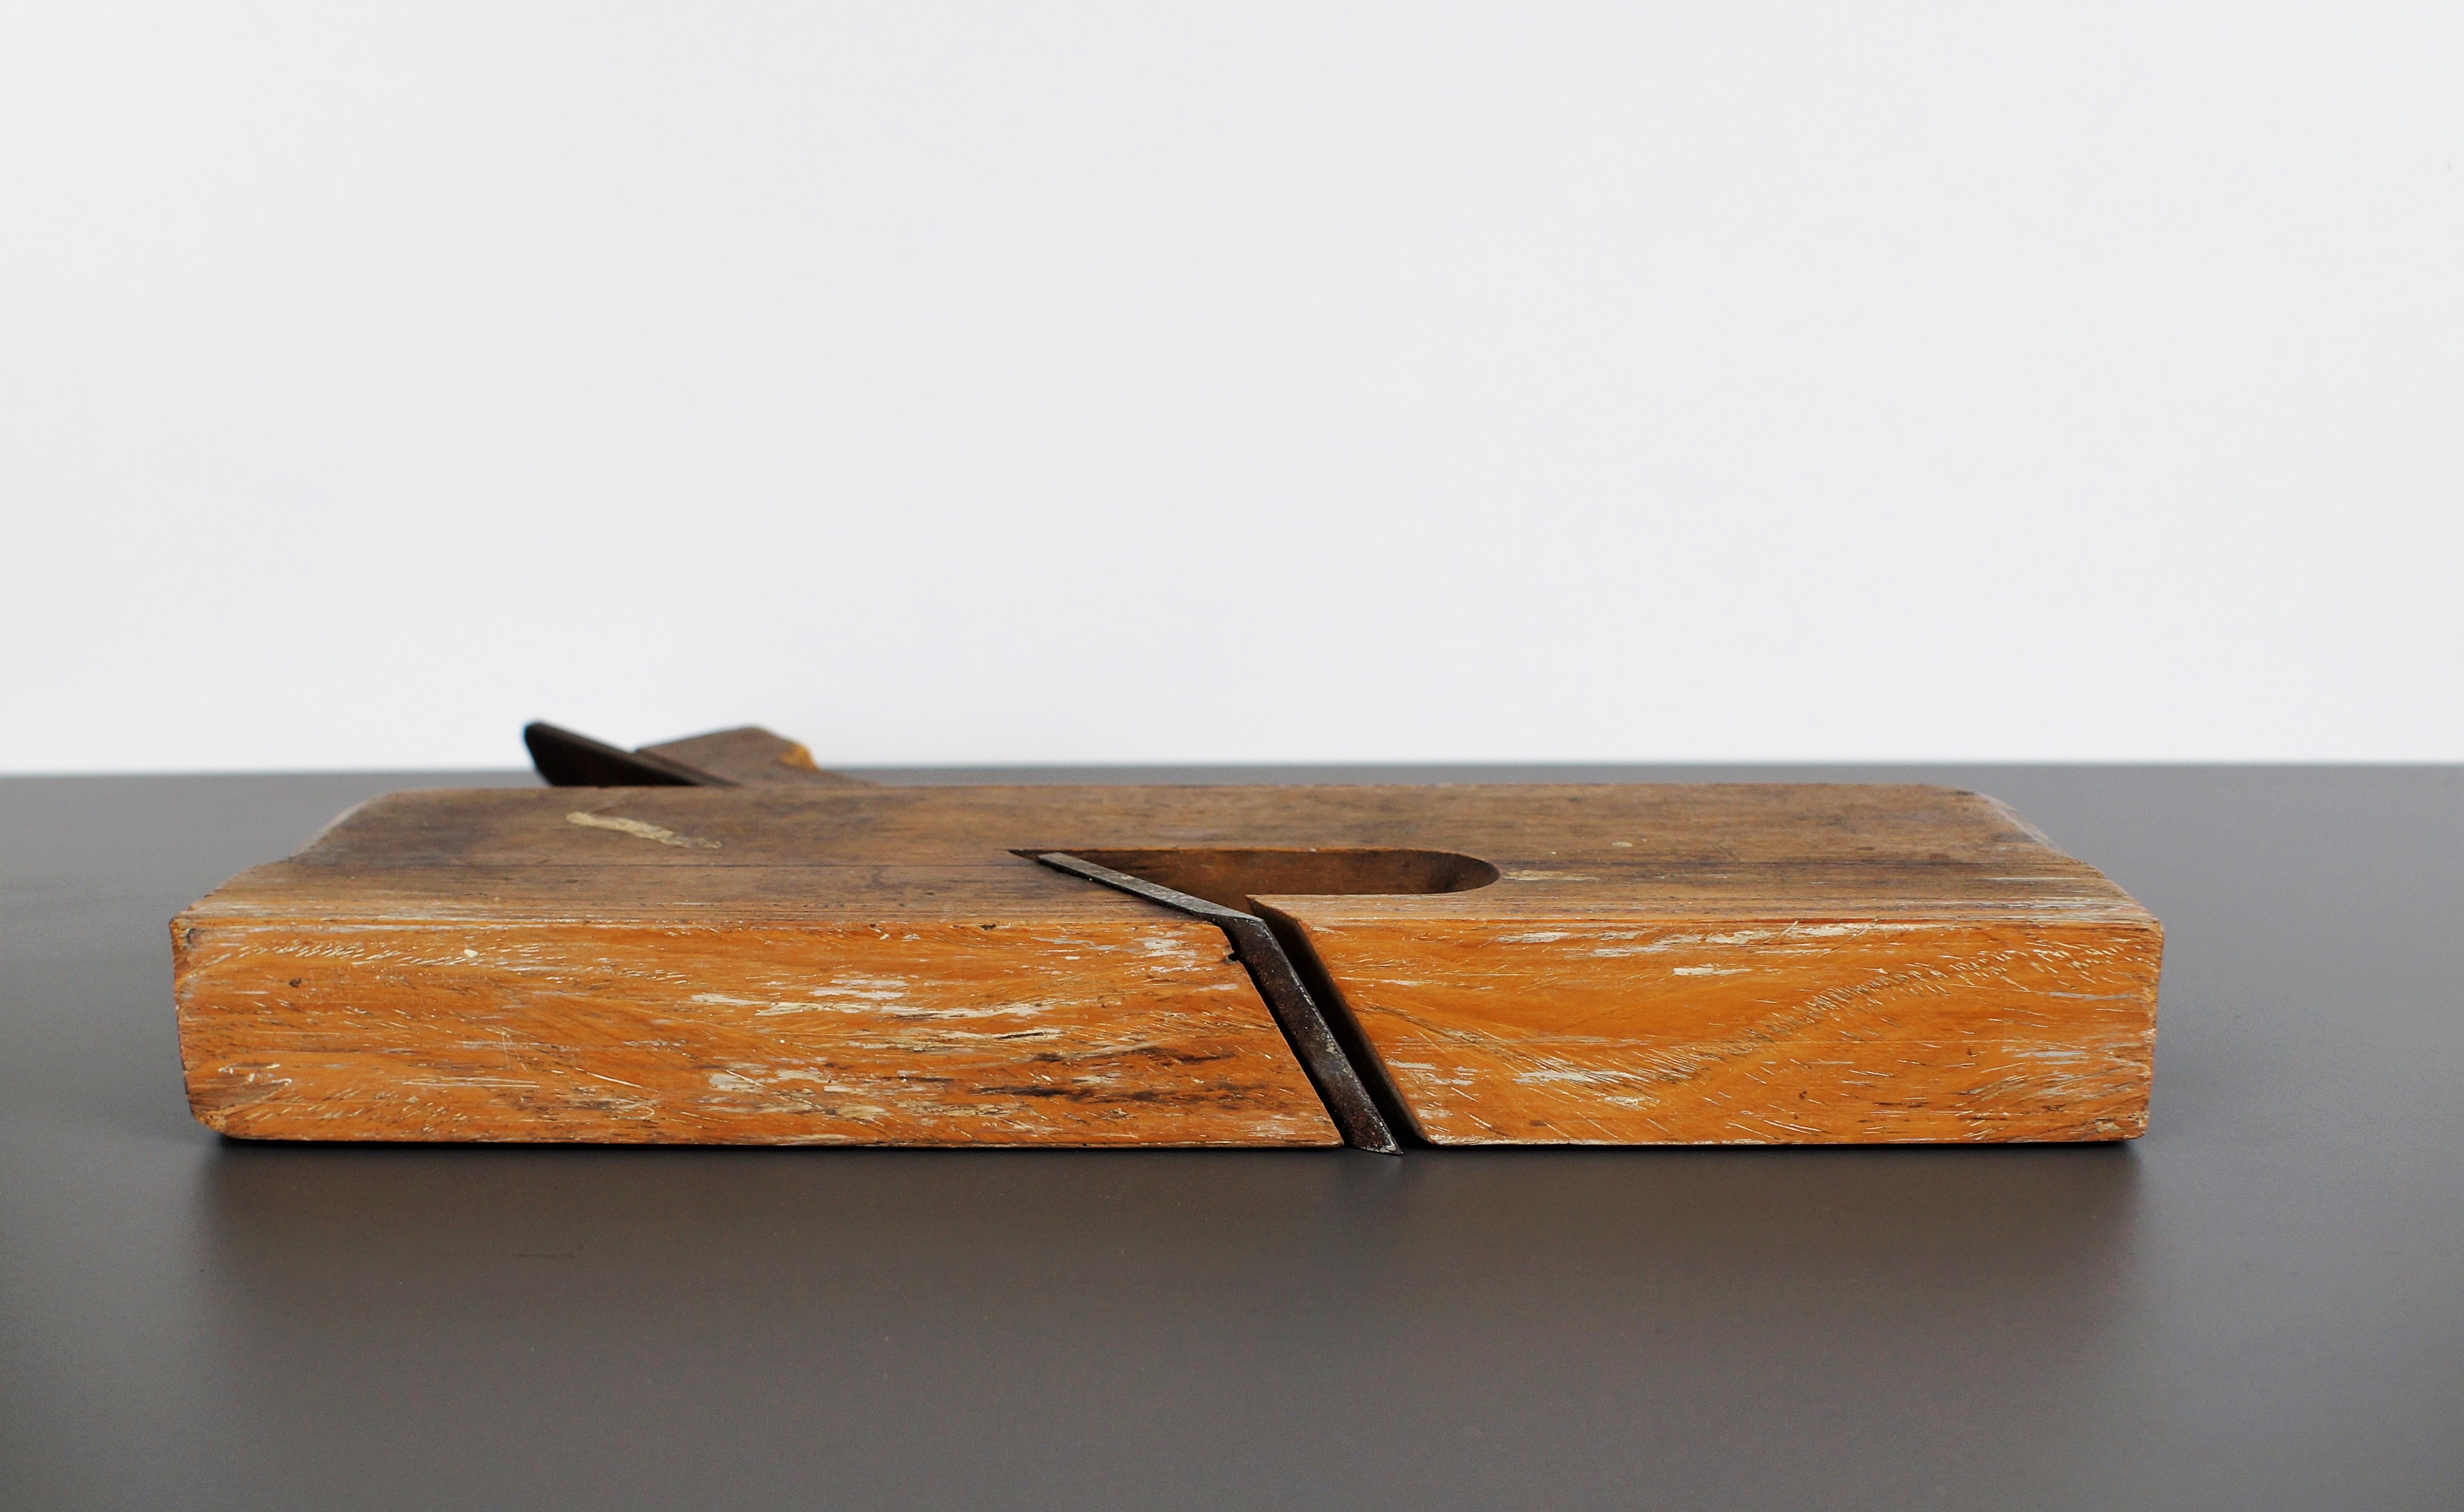
table, wood, tool, craft, furniture, room, wood work, carpenter, planer, woodworking, carpentry, carving, edit, craftsmen, woodworks, wood cutting, schreiner, wood planer, furniture makers, planing knives